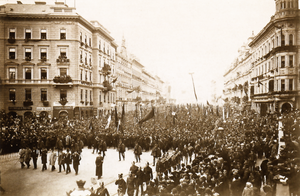
György Klösz est un photographe hongrois.